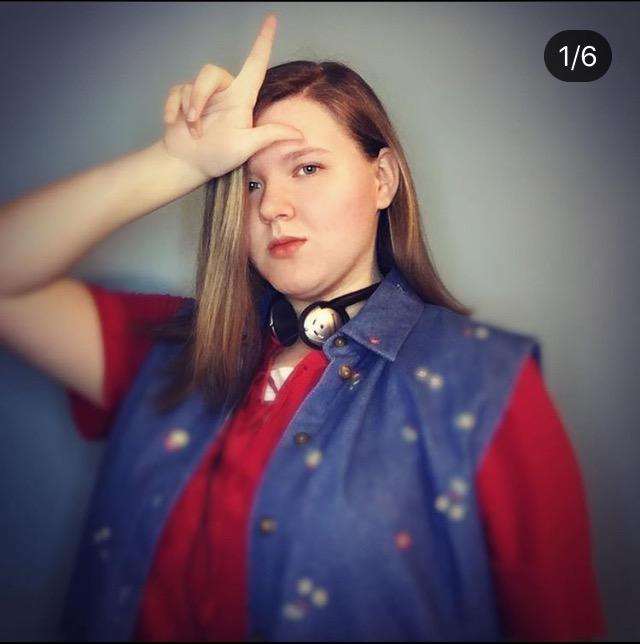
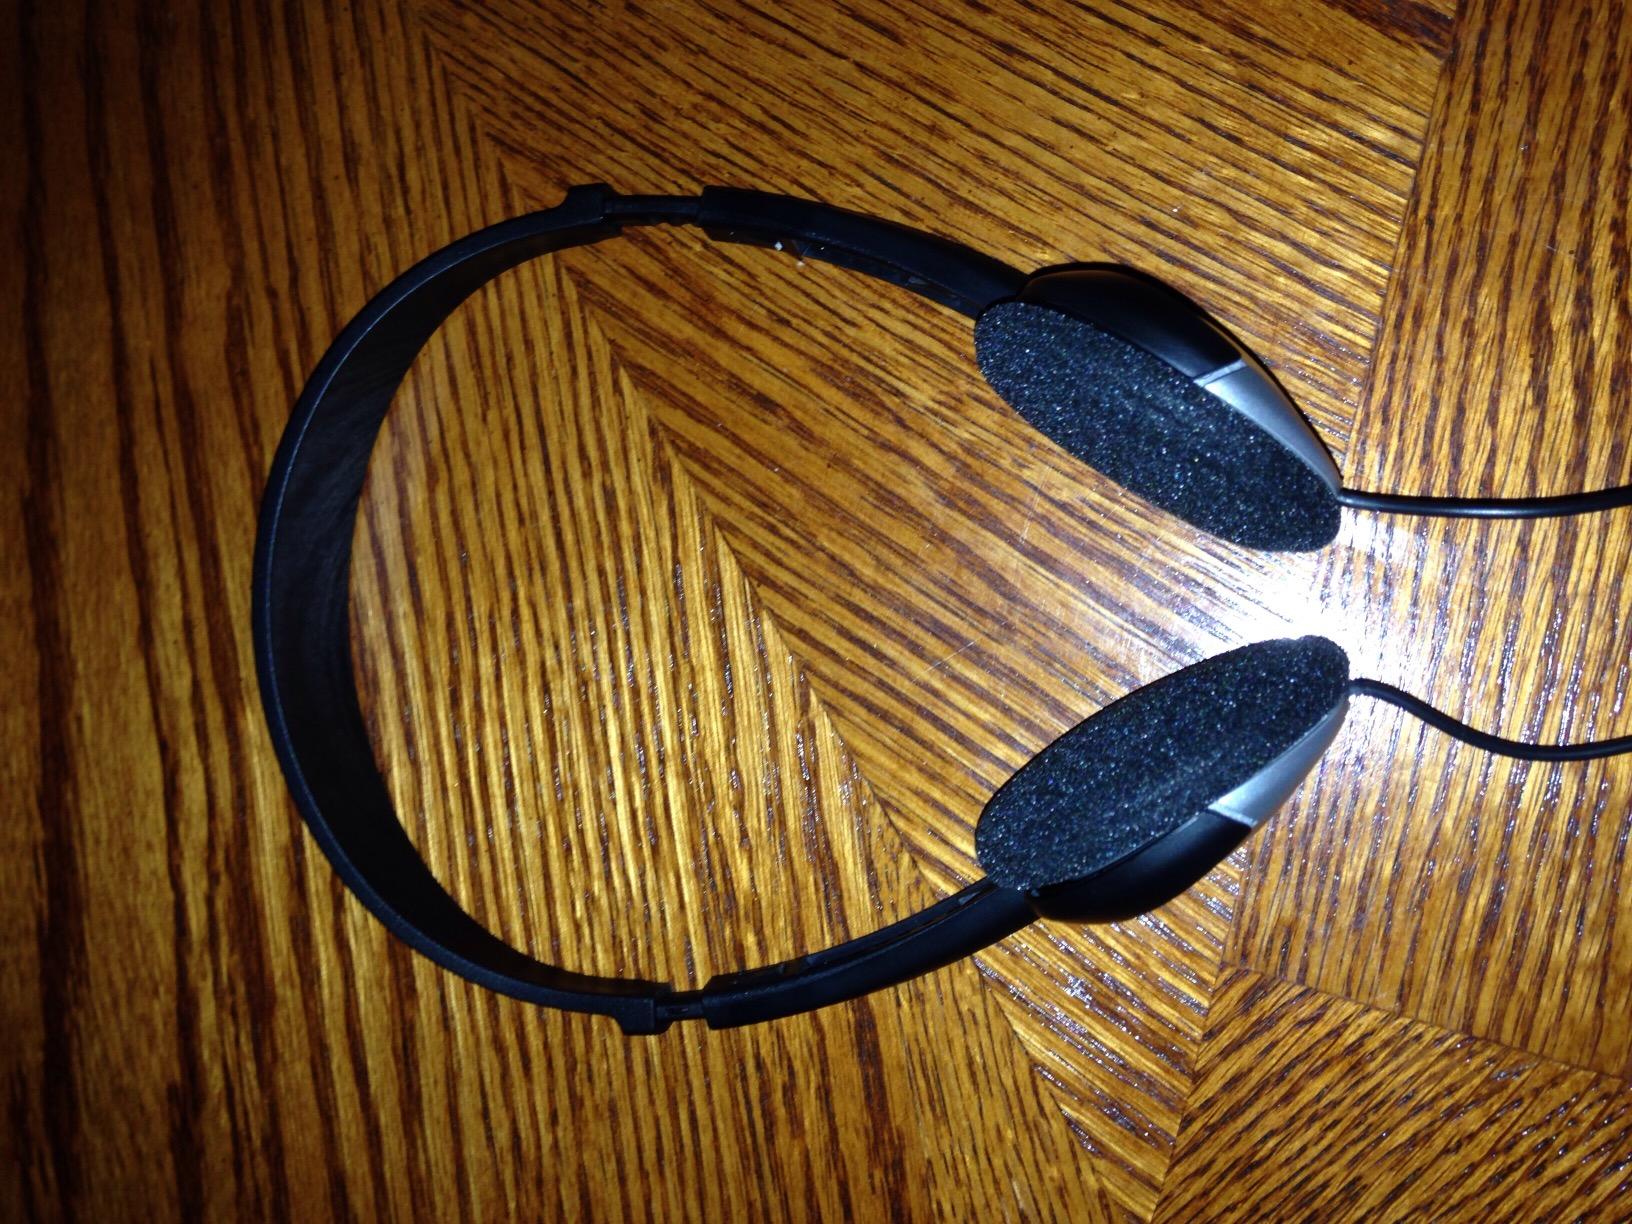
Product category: headphones
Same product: yes